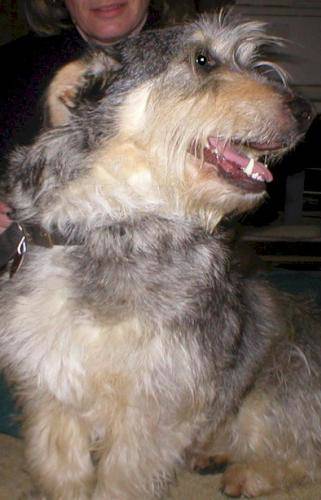
Label: dog